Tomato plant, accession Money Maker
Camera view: vertical (180 deg); turntable rotation: 90 degrees
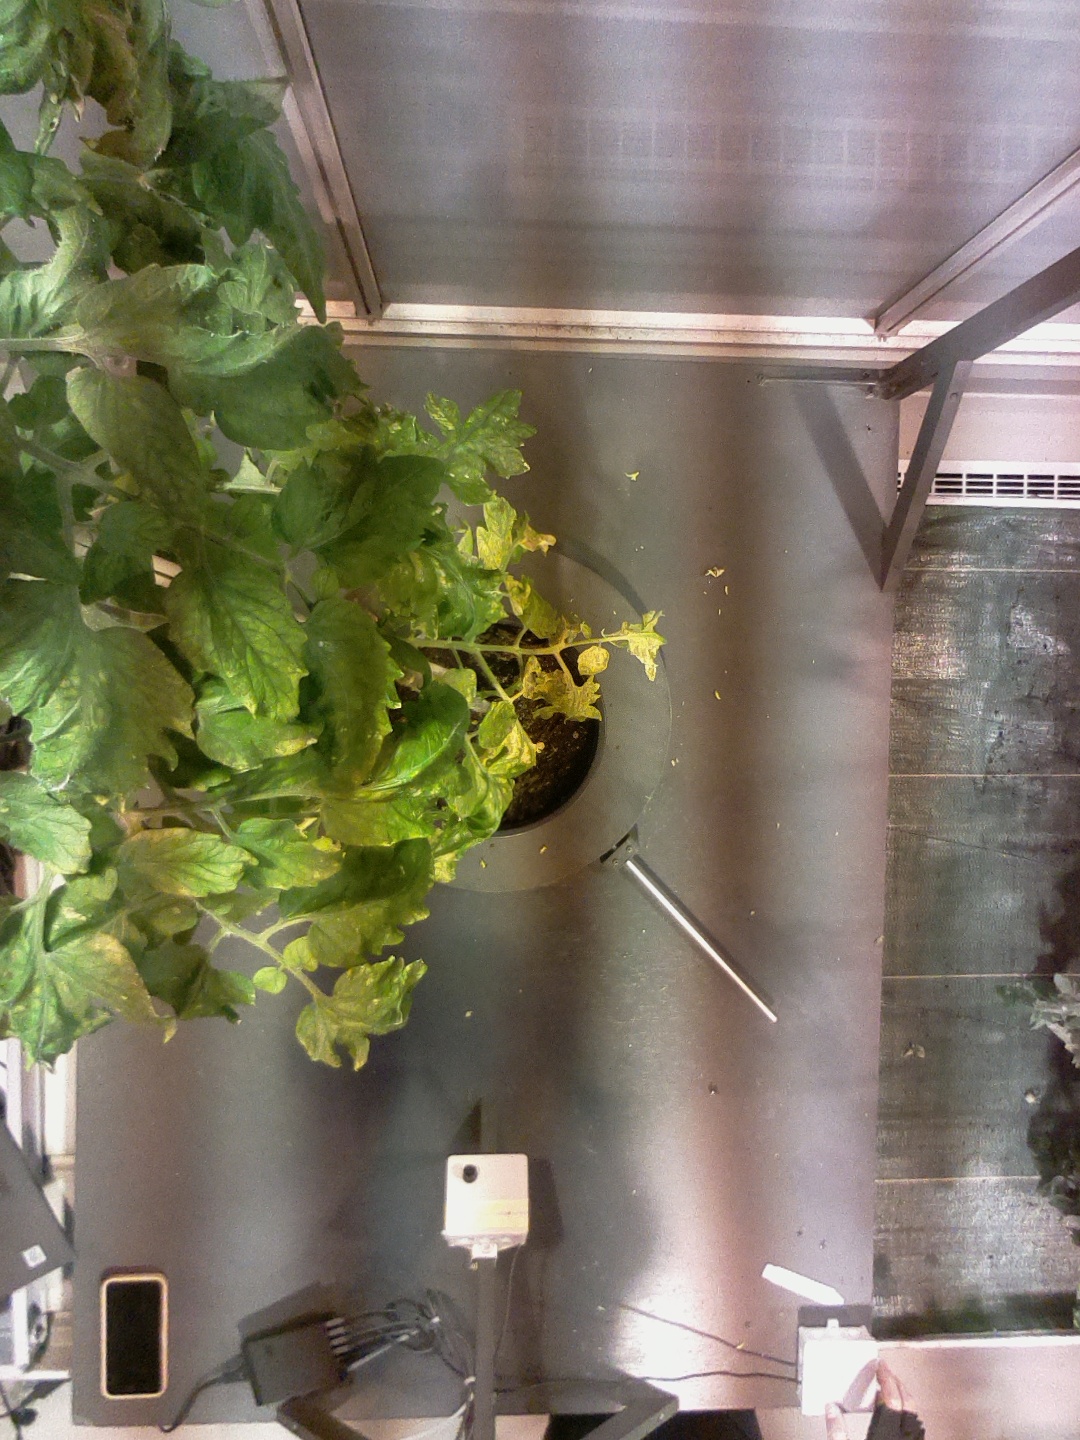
BBCH growth stage 74: 40%-50% of final fruit size